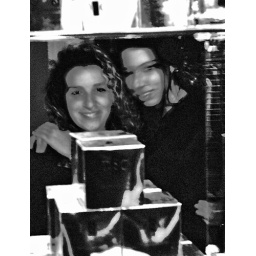
This is a black and white photo of the friends color photo, shopped in B&amp;amp;W and film grain added.